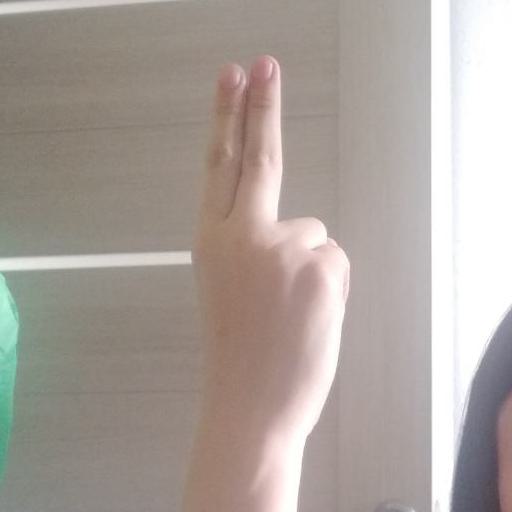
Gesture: two_up_inverted